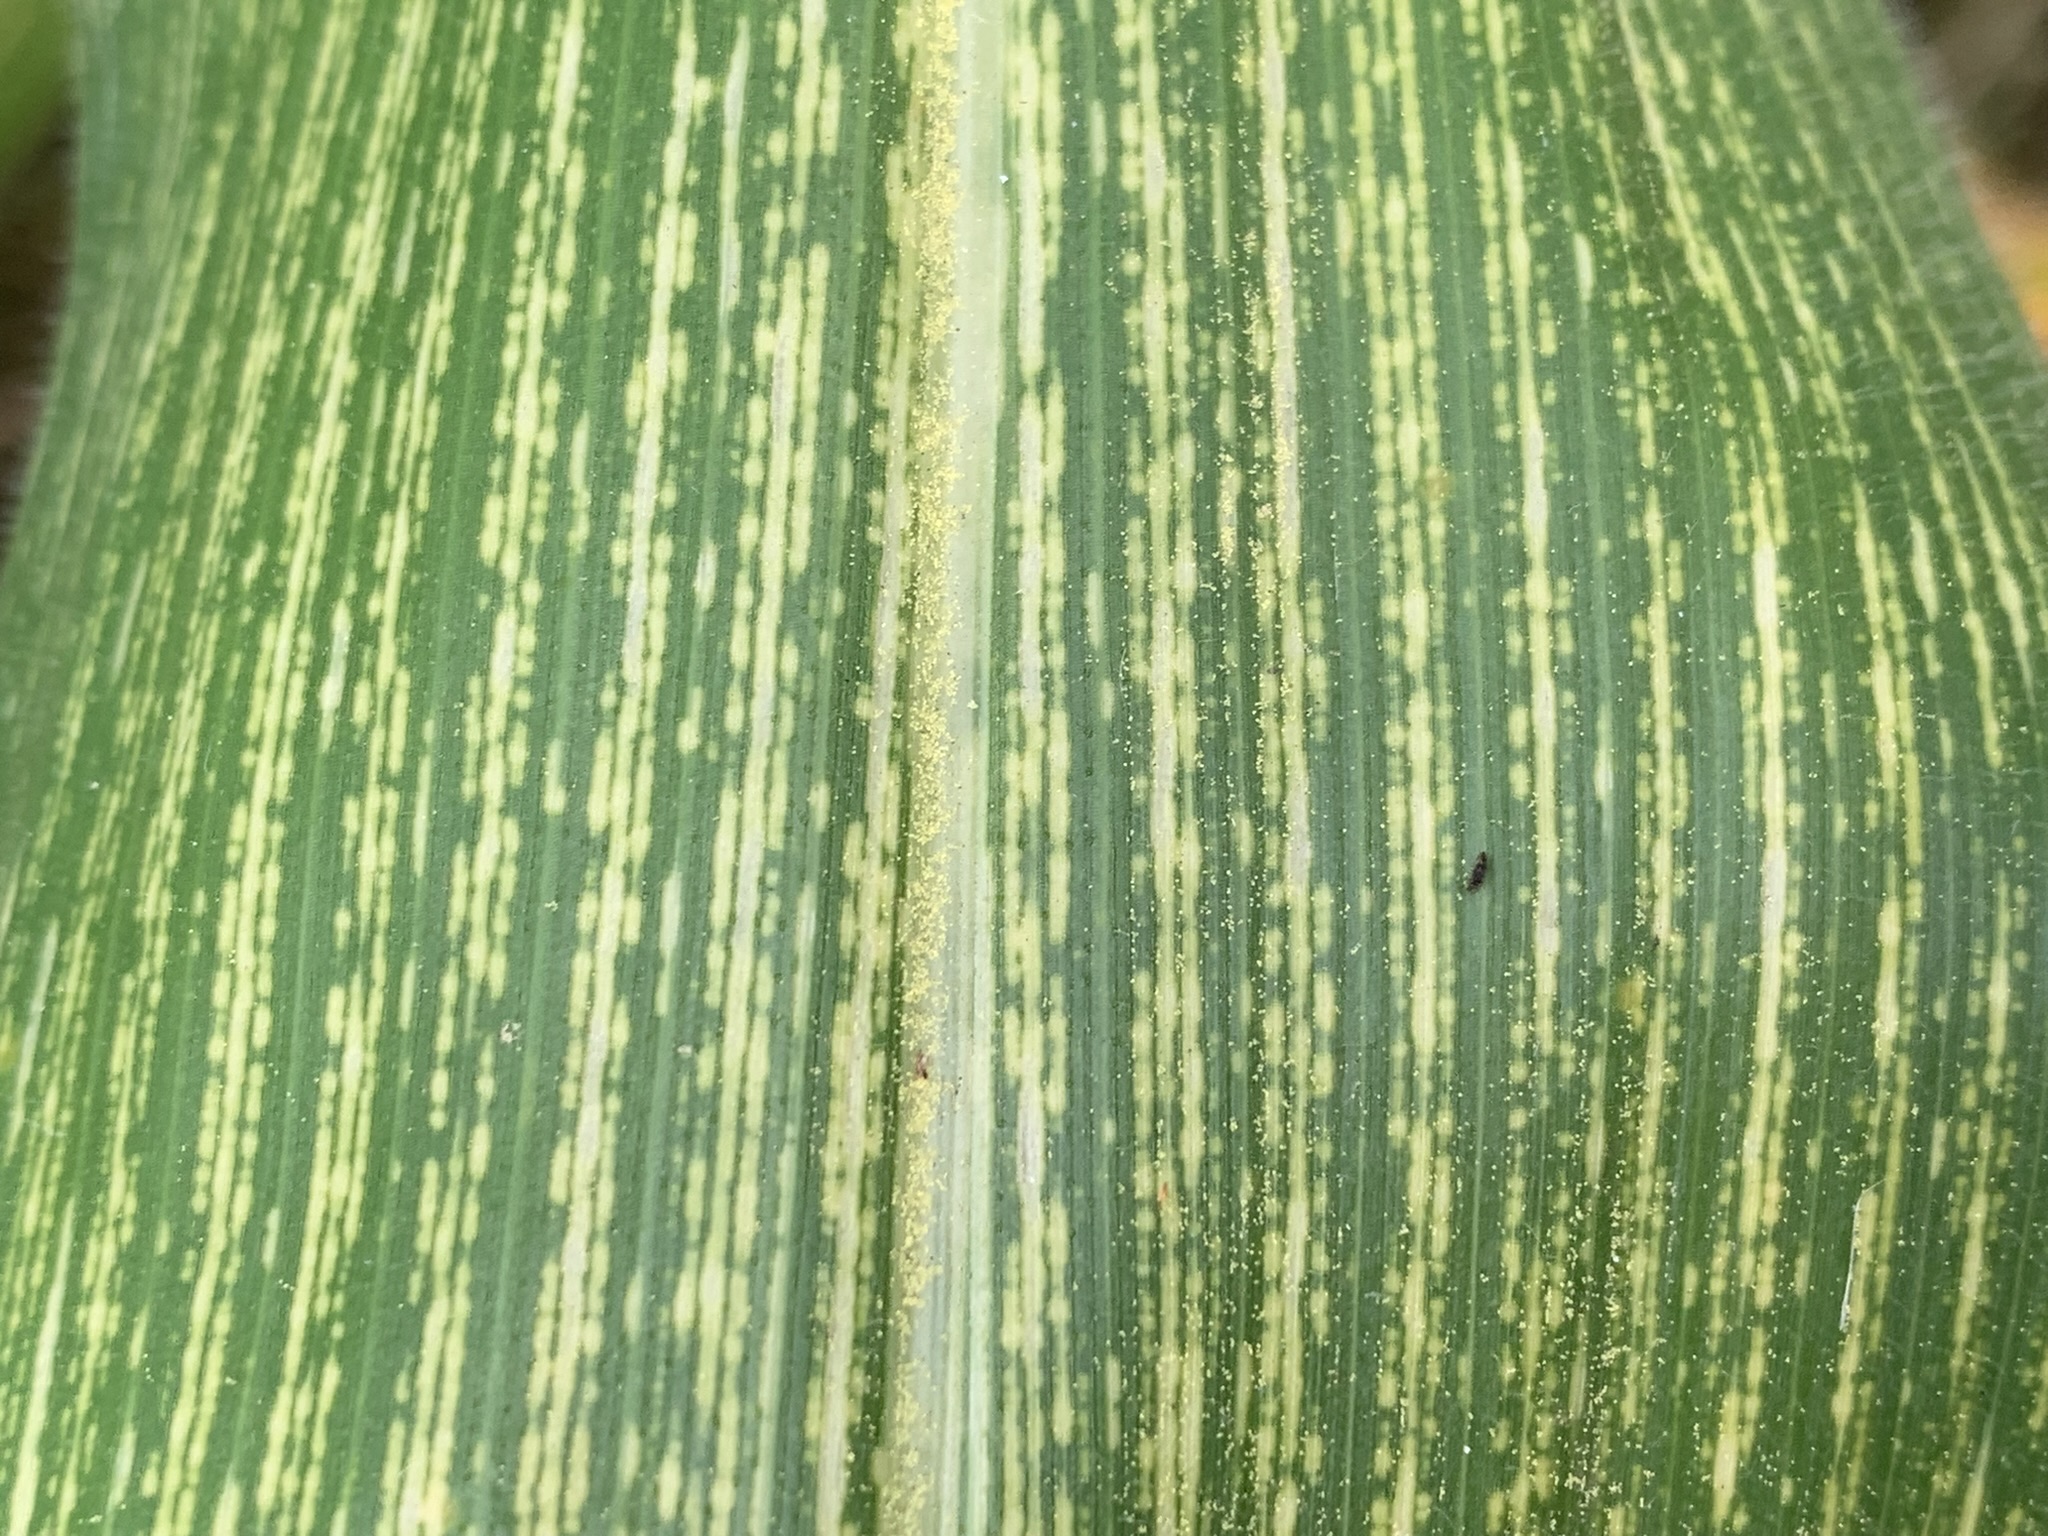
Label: MSV